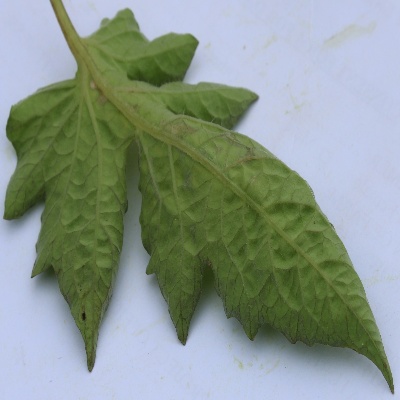
Crop: Tomato
Condition: leaf curl